Hephthalites

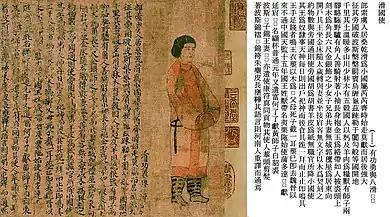
Hephthalite (滑, Hua) ambassador at the Chinese court of the Southern Liang in the capital Jingzhou in 516–526 CE, with explanatory text. "Portraits of Periodical Offering of Liang", painted by Pei Ziye or the future Emperor Yuan of Liang while he was a Governor of the Province of Jingzhou as a young man between 526 and 539 CE. 11th century Song copy.

The Hephthalites conquered the territory of Sogdiana, beyond the Oxus, which was incorporated into their Empire. They may have conquered Sogdiana as early as 479 CE, as this is the date of the last known embassy of the Sogdians to China. The account of the Liang Zhigongtu also seems to record that from around 479 CE, the Hephthalites occupied the region of Samarkand. Alternatively, the Hephthalites may have occupied Sogdia later in 509 CE, as this is the date of the last known embassy from Samarkand to the Chinese Empire, but this might not be conclusive as several cities, such as Balkh or Kobadiyan, are known to have sent embassies to China as late as 522 CE, while under Hephthalite control. As early as 484, the famous Hephthalite ruler Akhshunwar, who defeated Peroz I, held a title that may be understood as Sogdian: "’xs’wnd’r" ("power-holder").